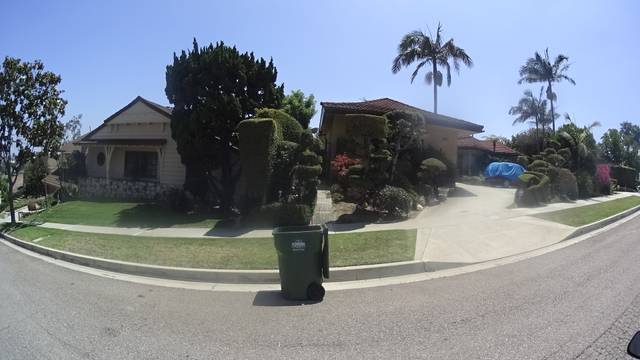
Region: Mexico
Coordinates: 34.0, -118.348